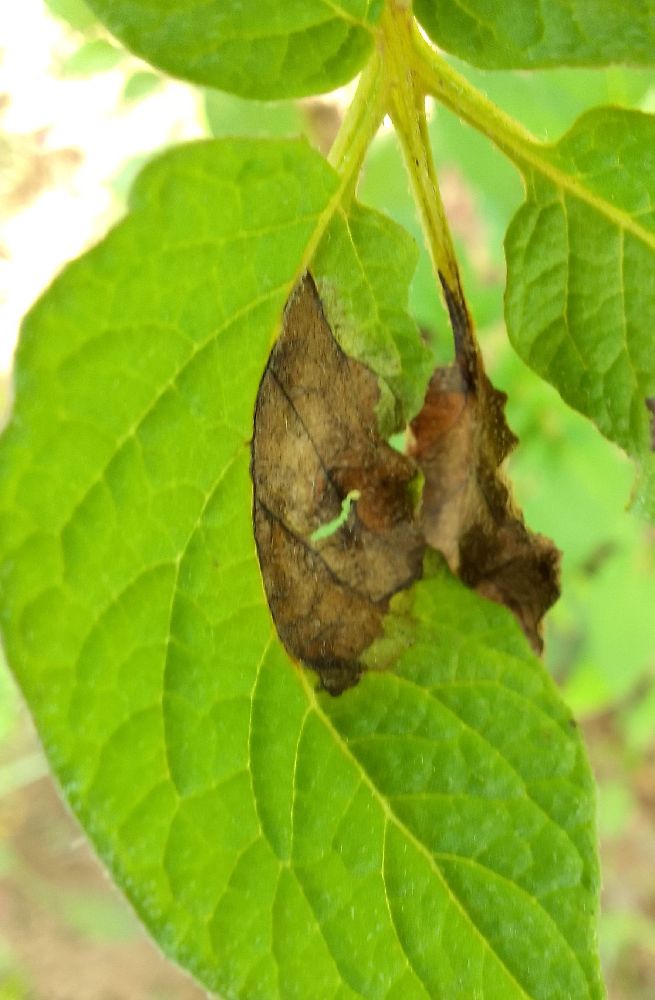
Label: Late blight